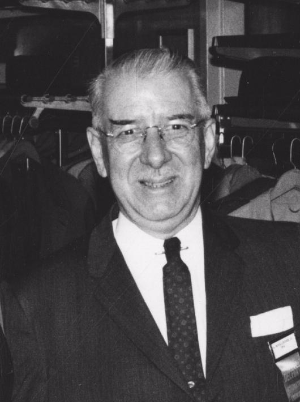
portrait de Leon deValinger lors du congrès extraordinaire du Conseil international des archives (CIA) à Washington, 1966